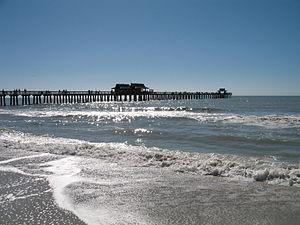
Naples, Floride: la jetée, appelée 'le Pier'